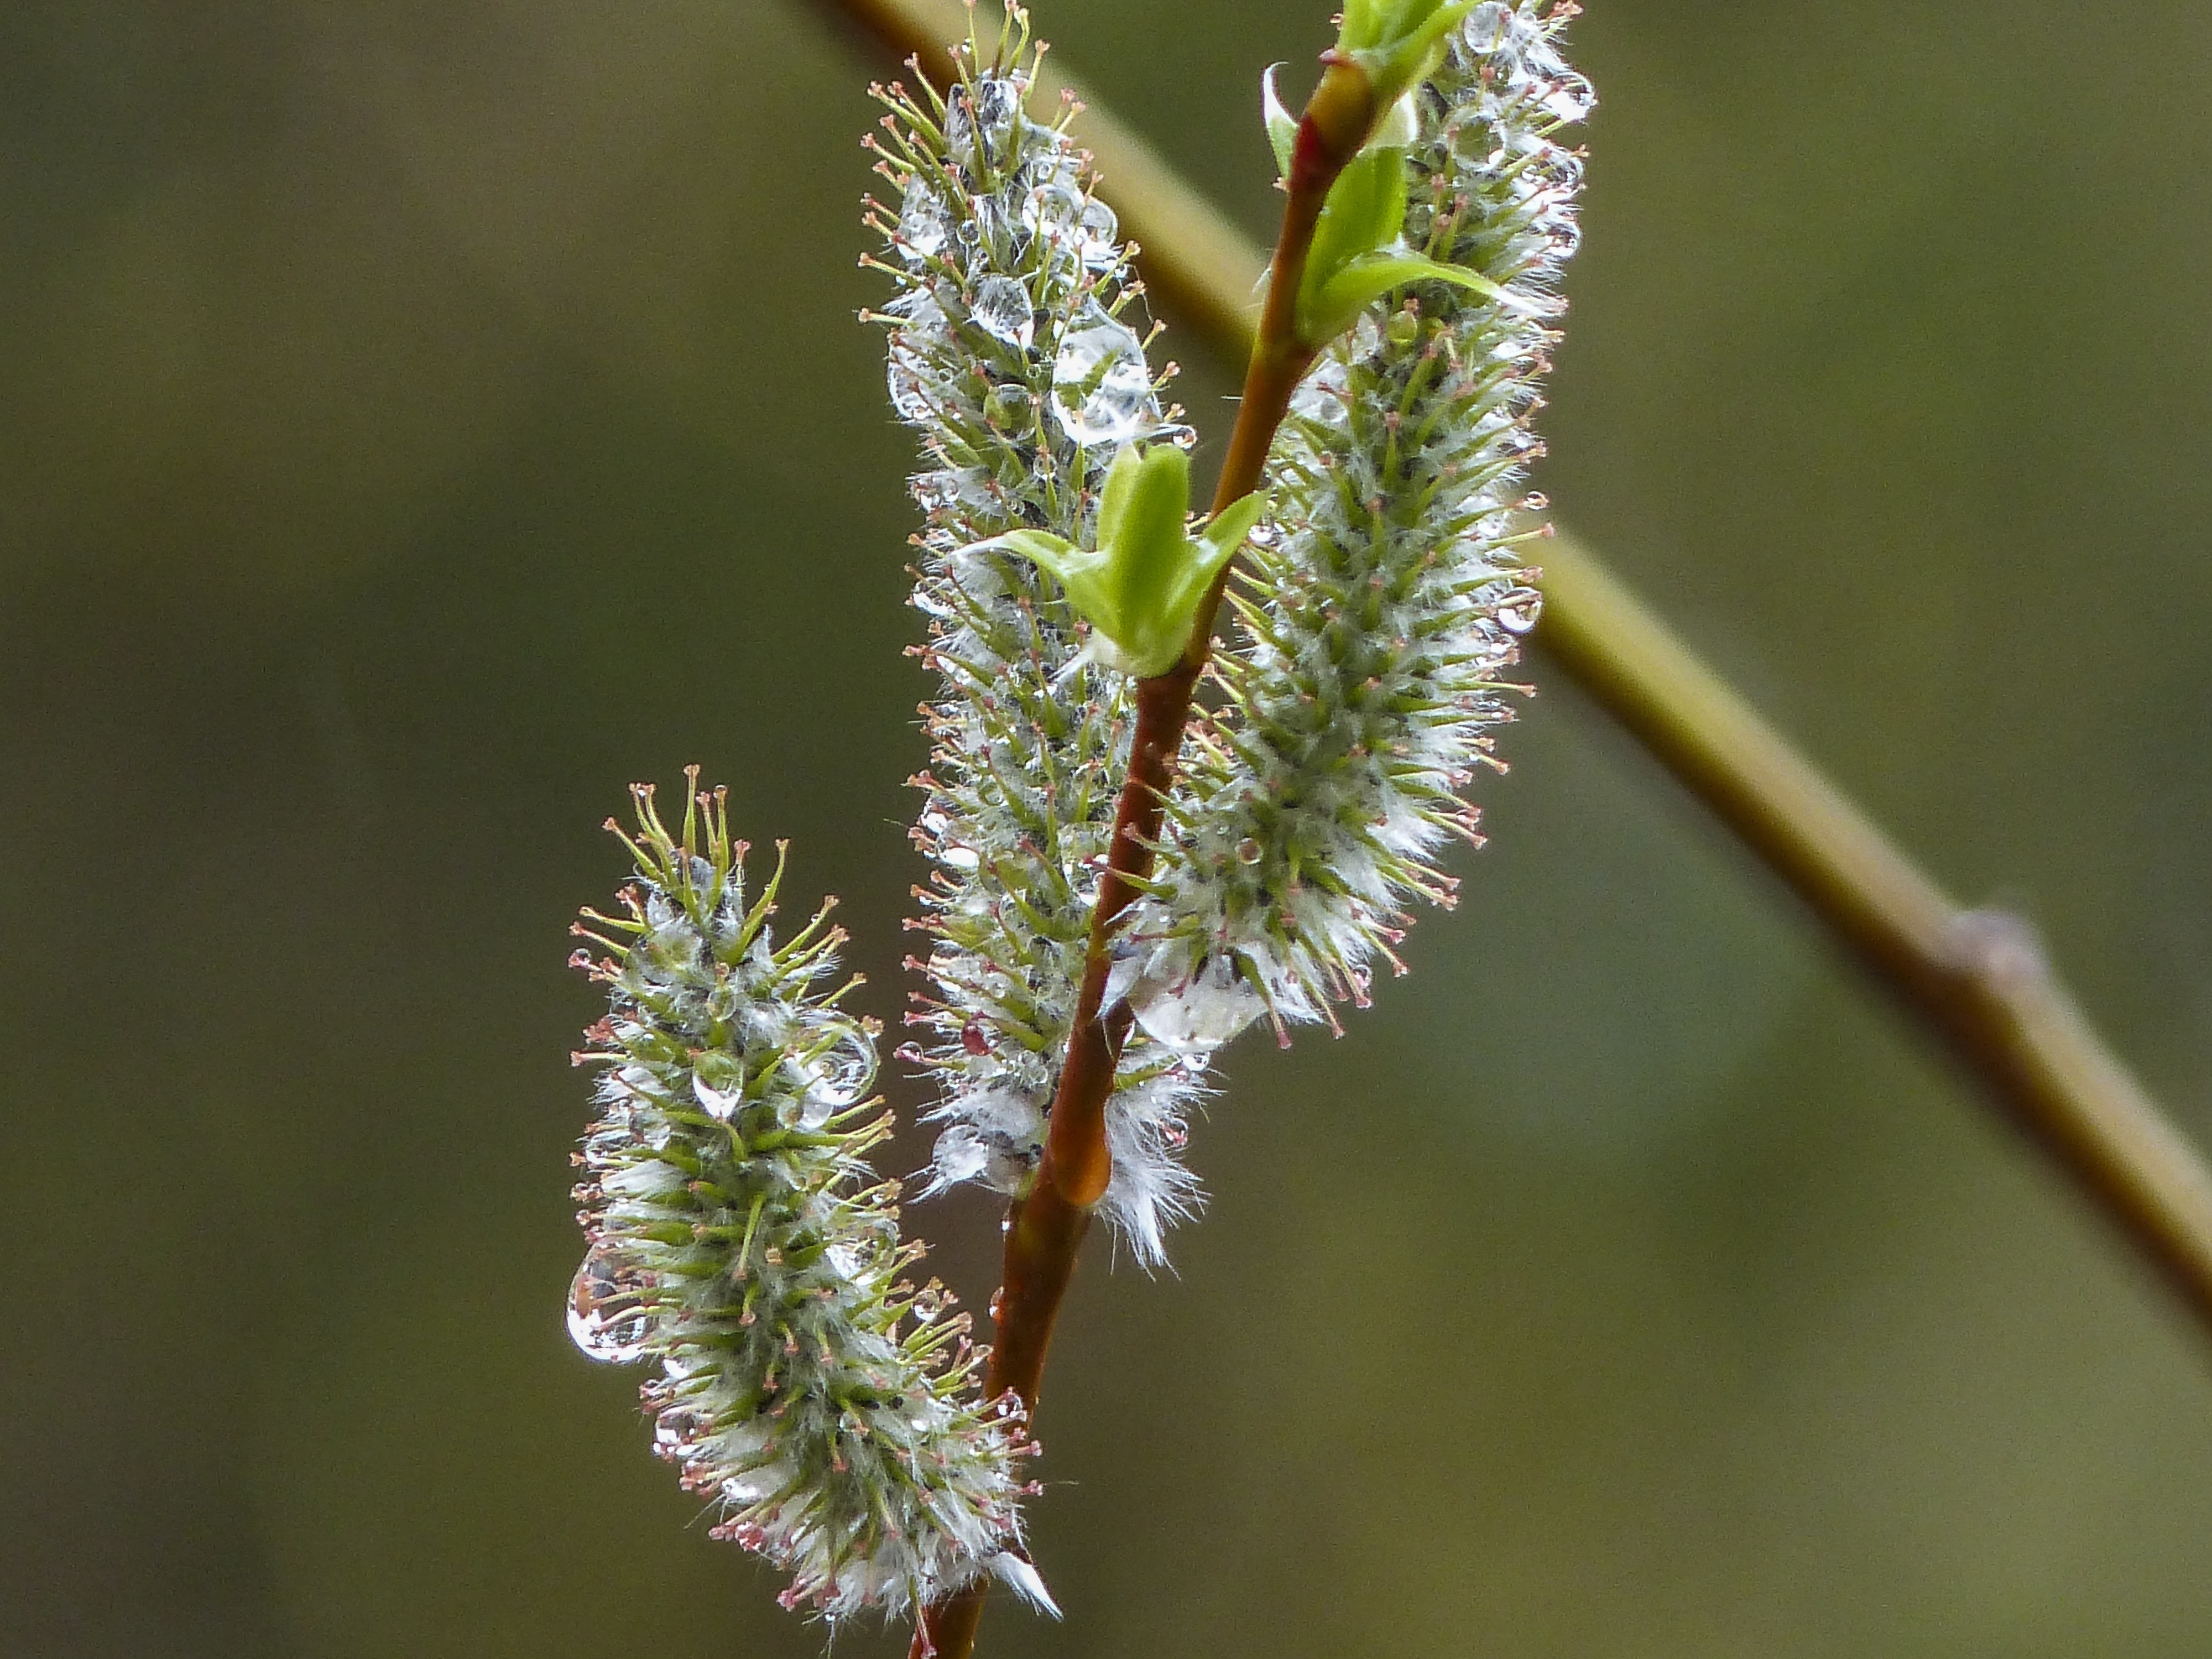
tree, nature, forest, grass, branch, blossom, plant, photography, meadow, leaf, flower, frost, wild, bush, pollen, green, macro, botany, flora, season, fauna, twig, wildflower, close up, shrub, bud, macro photography, flowering plant, rain drops, spring time, grass family, plant stem, land plant, thorns spines and prickles, pussy willows, palmkaetzchen